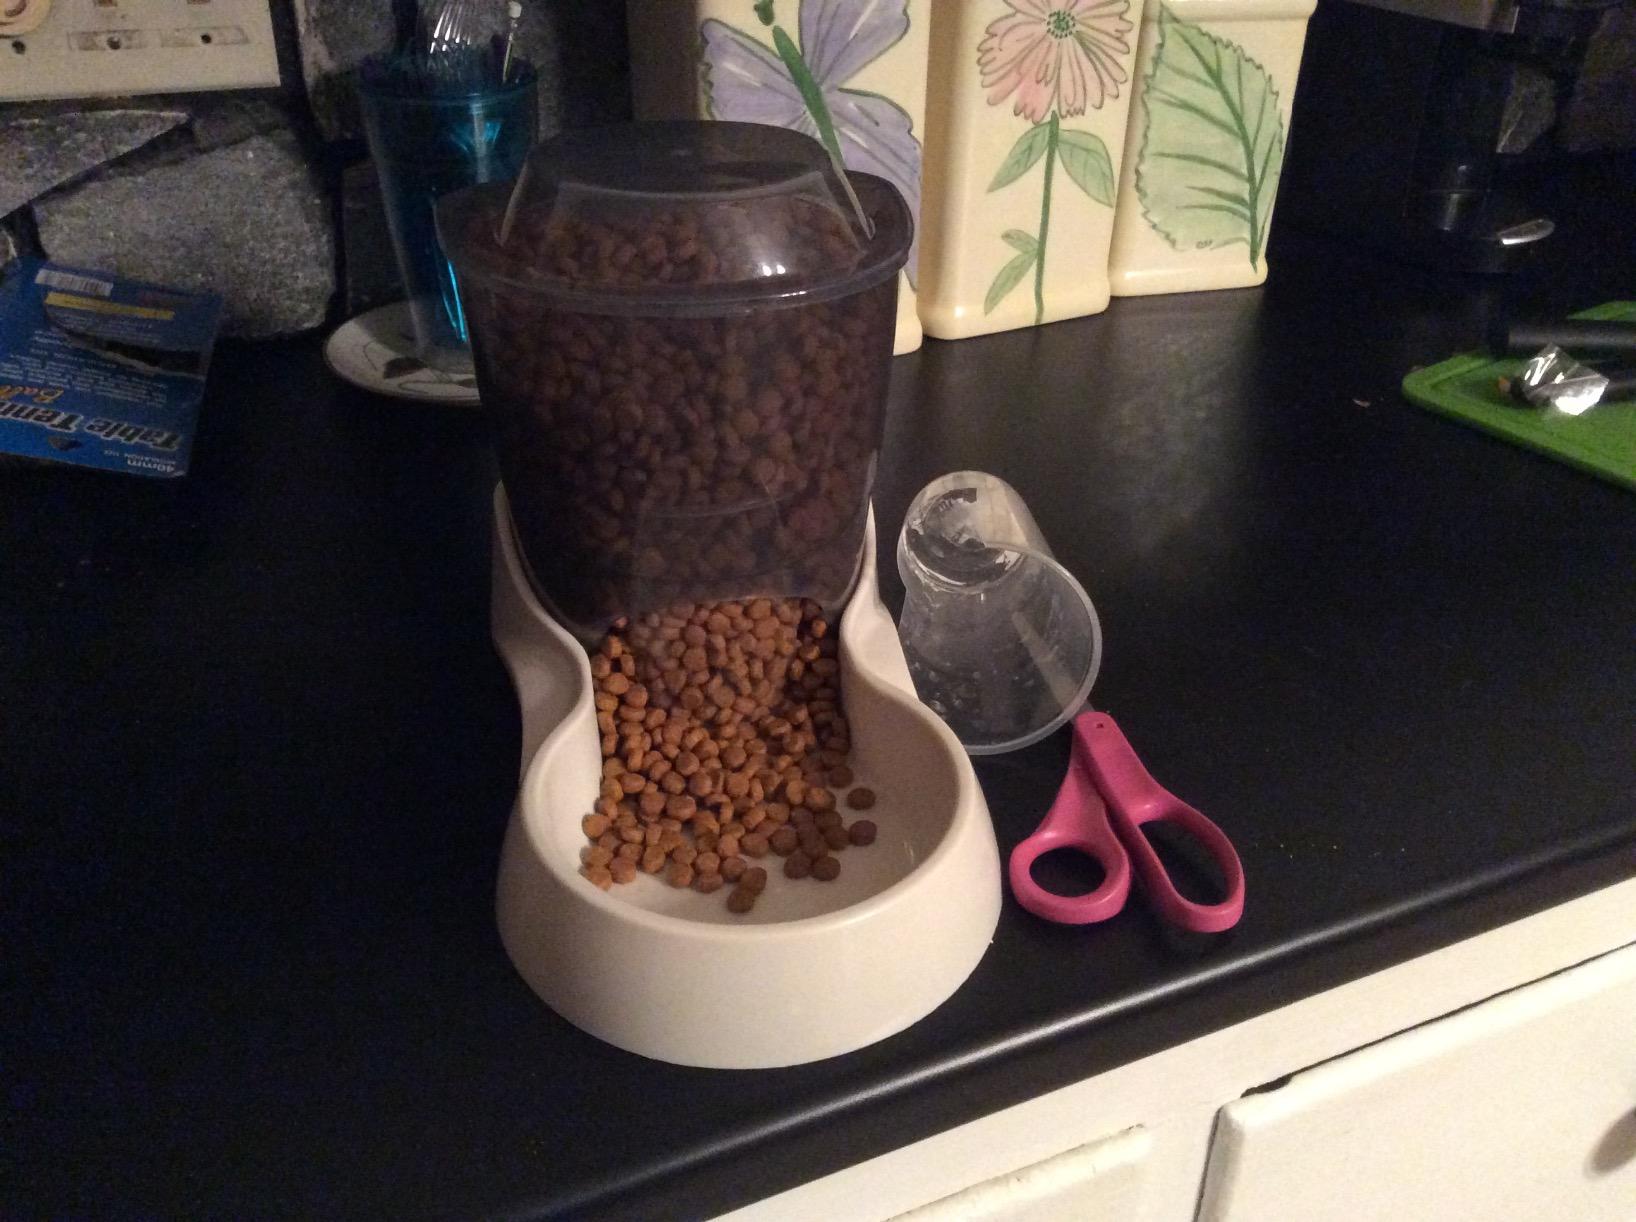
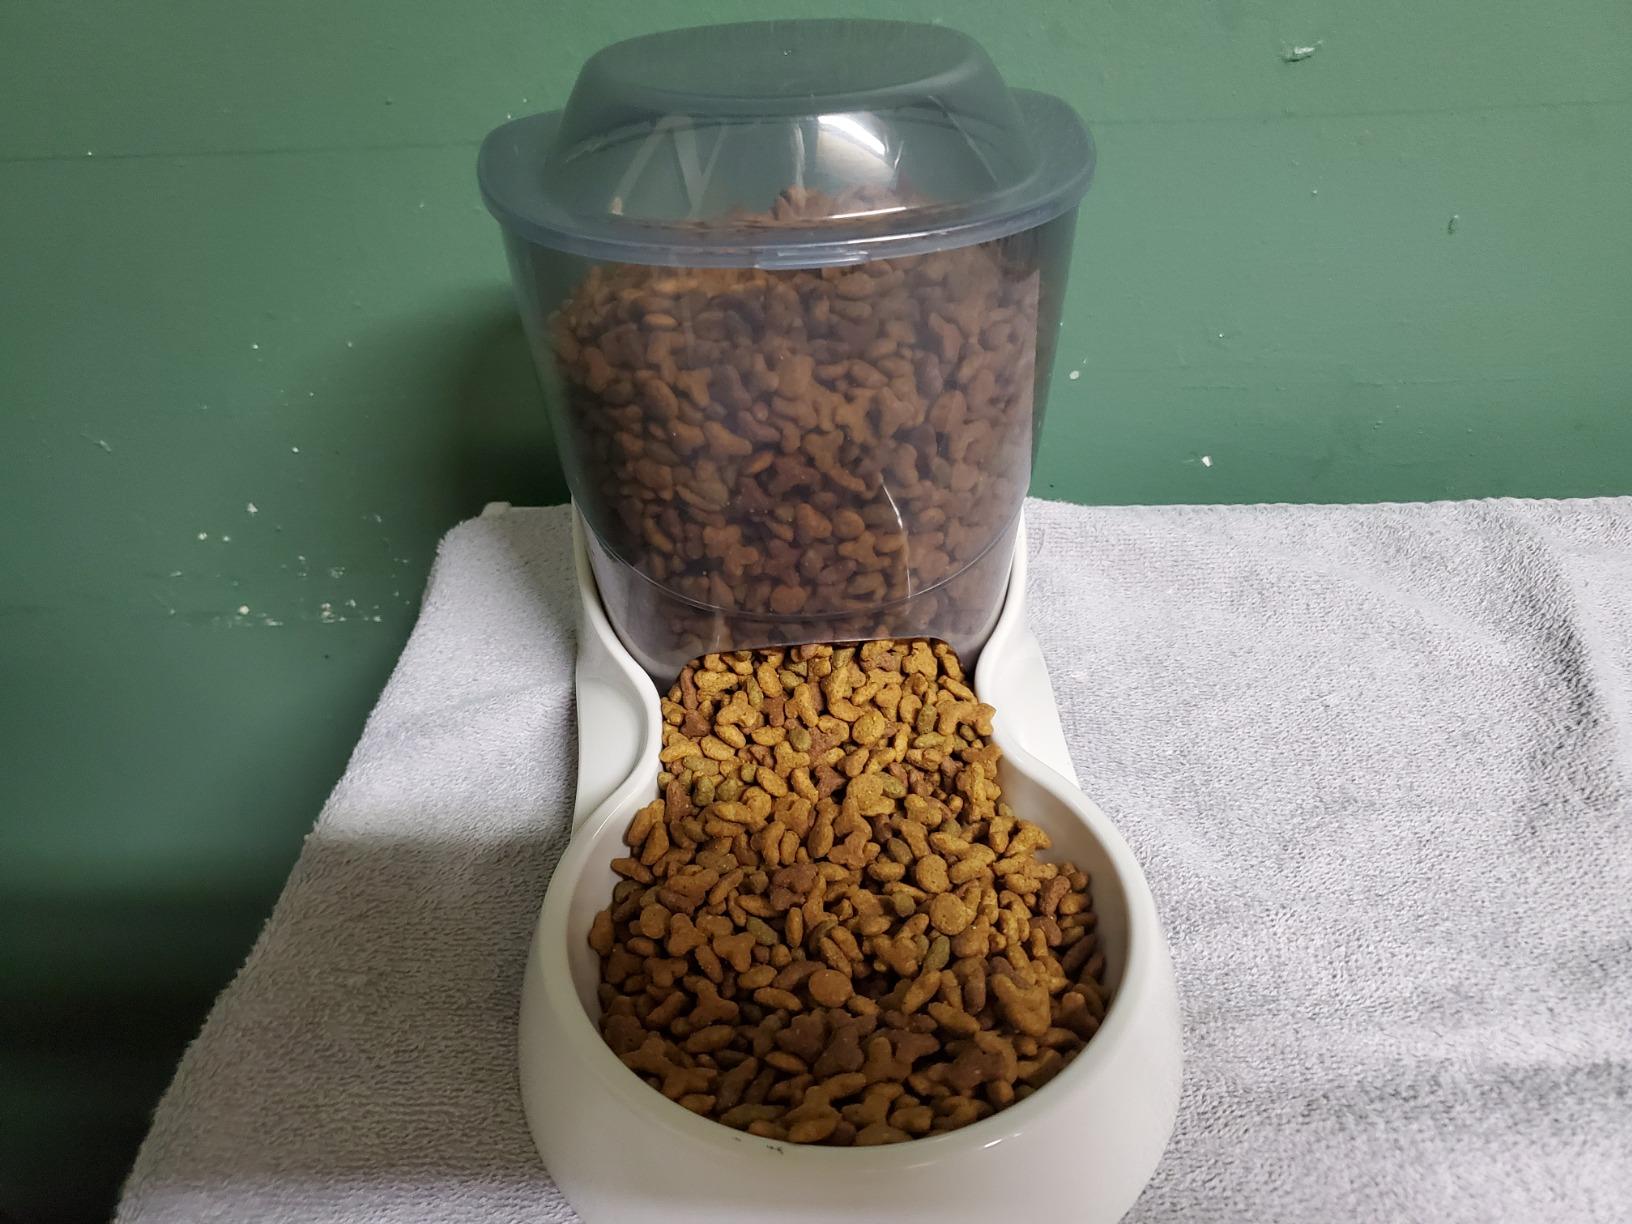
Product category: items_feeder
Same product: yes